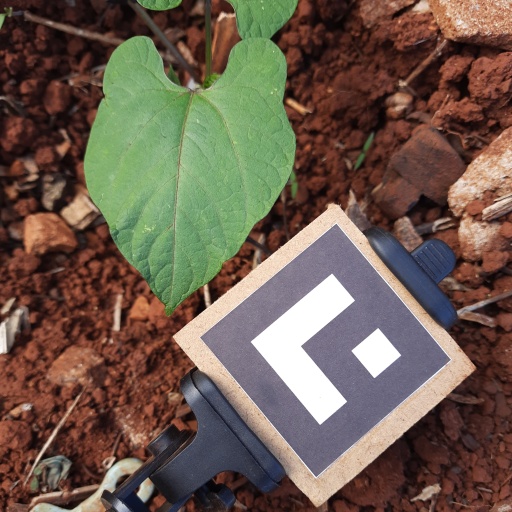
Observations: wavy surface, eating holes in the edge, under cloudy sky